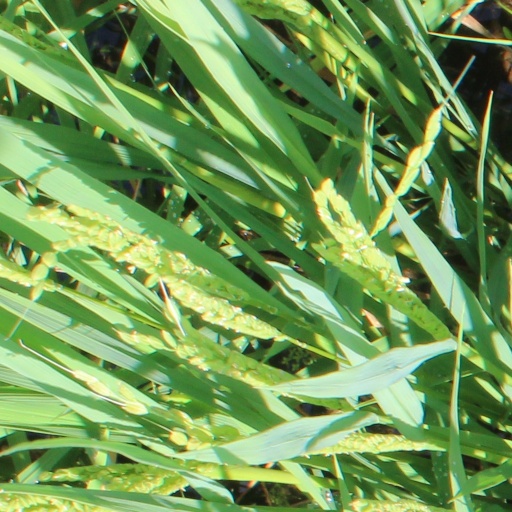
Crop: rice